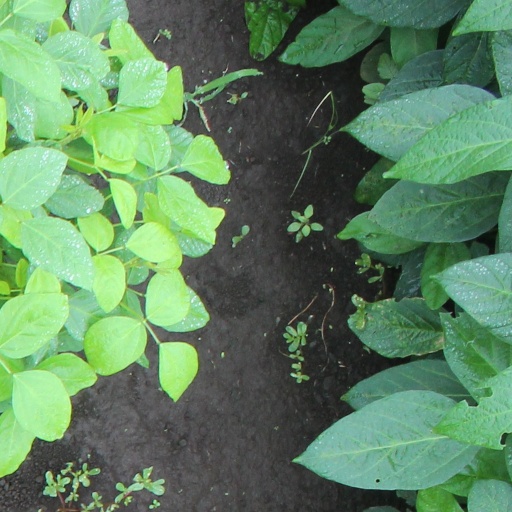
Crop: soybean